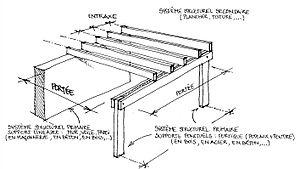
dessin schématique pour amorcer les notions élémentaires de structures, portée et entraxe
La portée désigne, en architecture et dans tous les domaines où le calcul des structures intervient, la distance qui sépare deux systèmes structurels destinés à offrir un appui à un autre système structurel qui en sera dépendant et complémentaire.